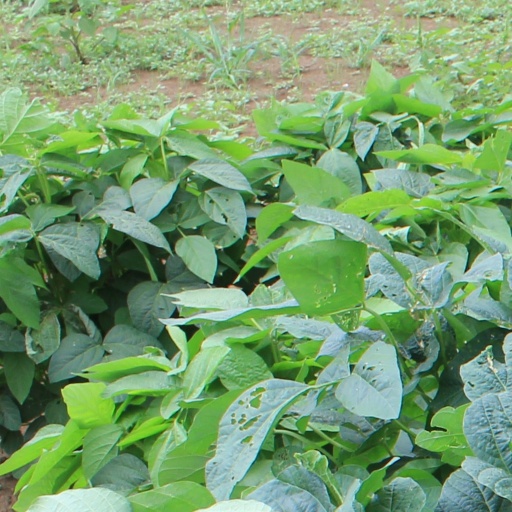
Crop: soybean